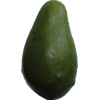
Label: green_avocado